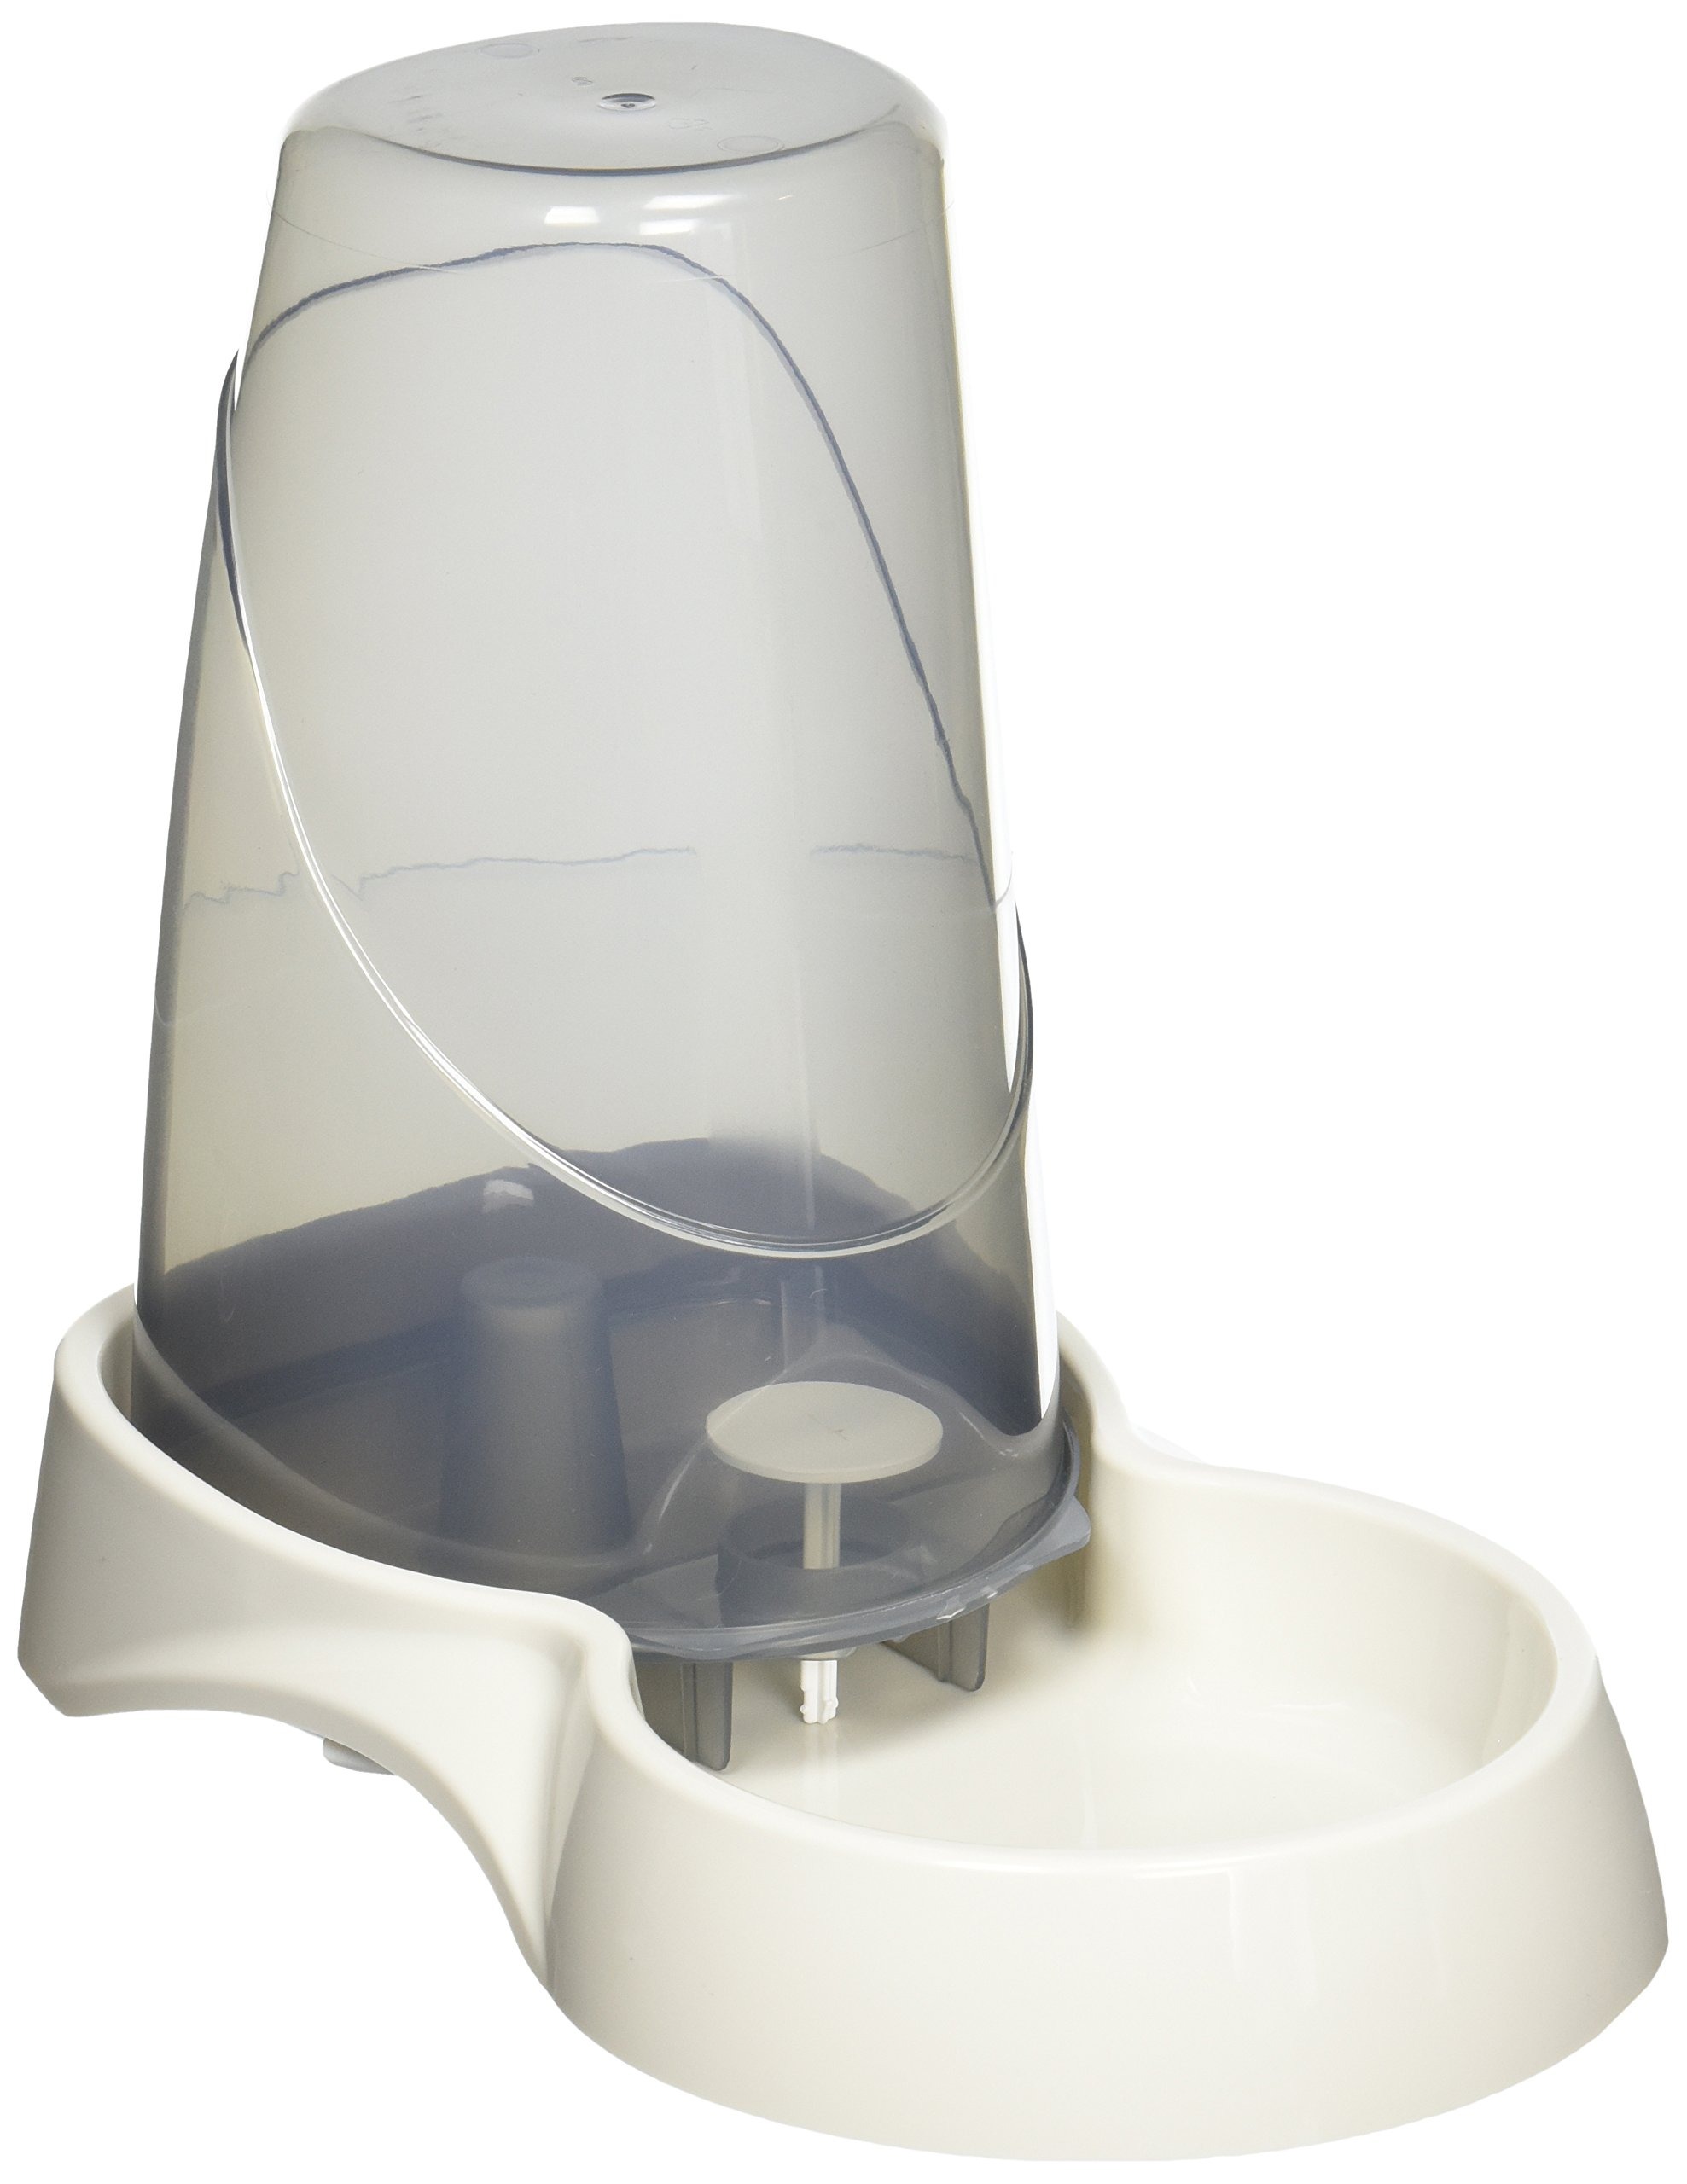
Item Name: Van Ness X-Small Auto Waterer, 1.5 Liter
Bullet Point 1: Extra-Small 1 5 Liter Auto Waterer
Bullet Point 2: Ideally Sized for Small Dogs and Cats
Bullet Point 3: Removable Lid for Easy Cleaning of Water Container with a Spill-Less Valve for Quick and Mess Free Refills
Value: 1.0
Unit: count

Price: 4.055